Gliwice railway station

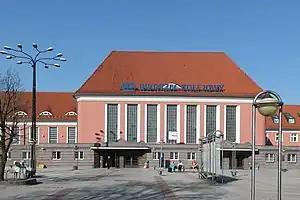

Gliwice railway station is a junction railway station in the city centre of Gliwice in the Silesian Voivodeship. The railway station in Gliwice is the second largest railway station in the Upper Silesian urban area. The station opened on October 2, 1845, with the opening of a rail line from Wrocław. In 2015–2016,the station and its platforms were completely reconstructed. The station is connected to cities abroad via EuroCity services, various cities in Poland via PKP Express Intercity Premium (EIP), Intercity (IC), and "Twoje Linie Kolejowe" (TLK) services, and various regional cities via Polregio as well as Koleje Śląskie (Silesian Railways) services.